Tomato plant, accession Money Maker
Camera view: horizontal (90 deg, fisheye); turntable rotation: 90 degrees
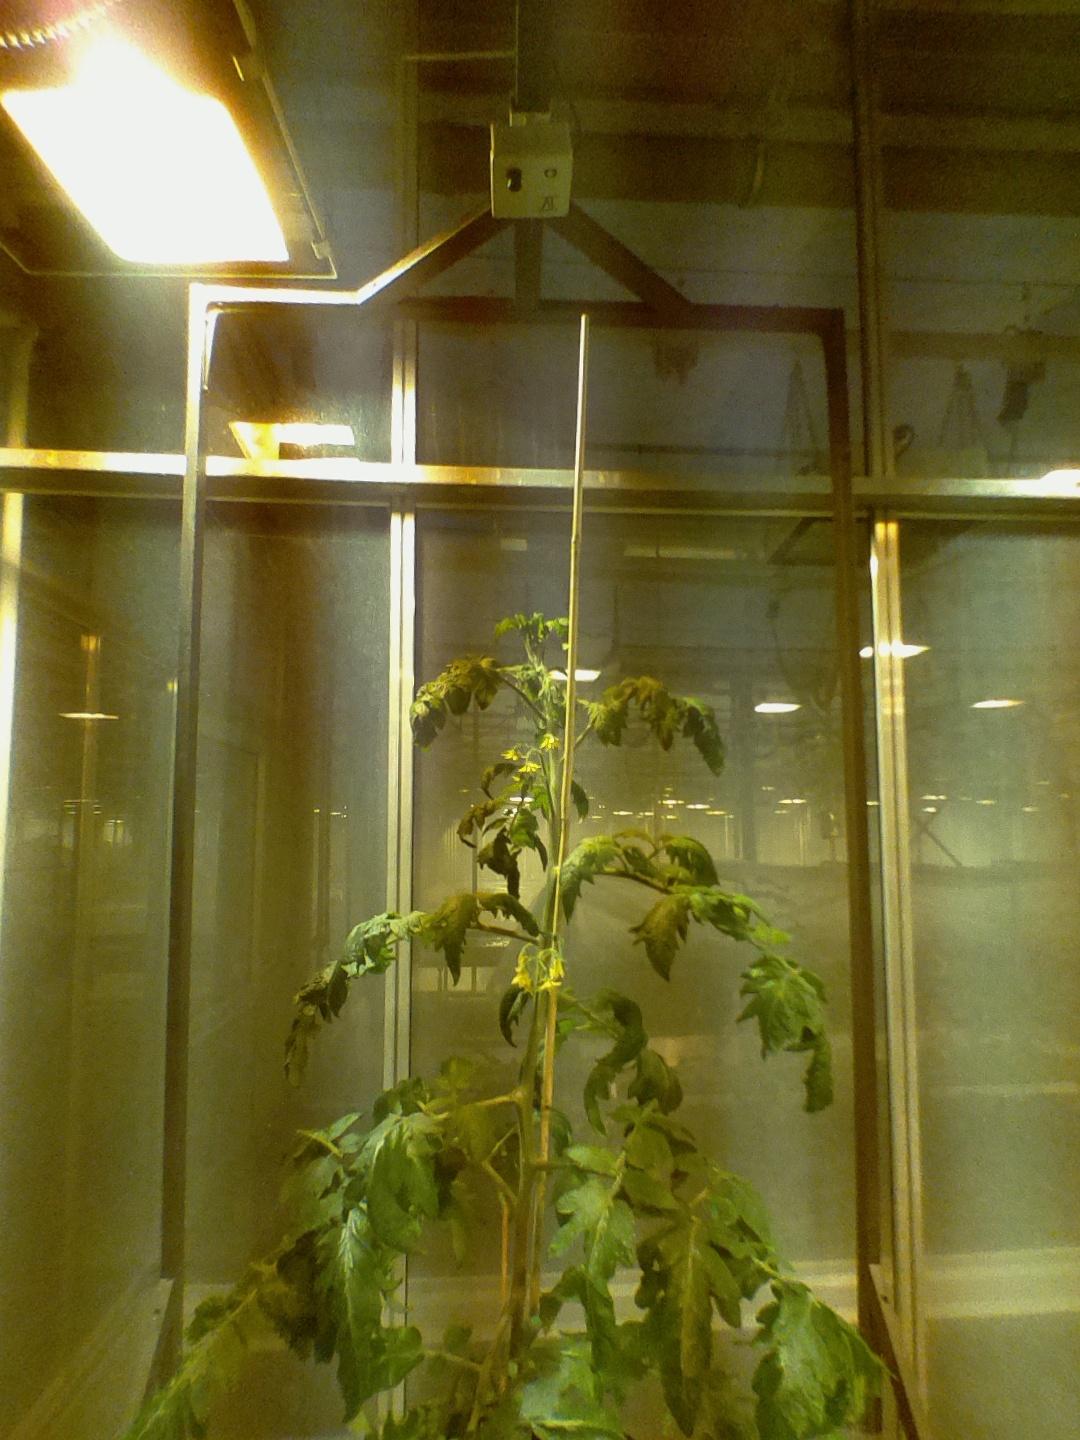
BBCH growth stage 68: Full flowering, 80%-90% of flowers open, more petals falling